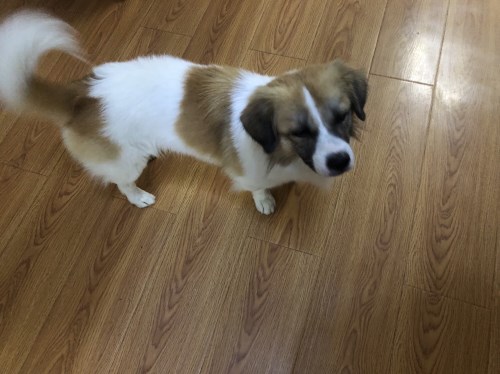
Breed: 3336-n000121-chinese_rural_dog